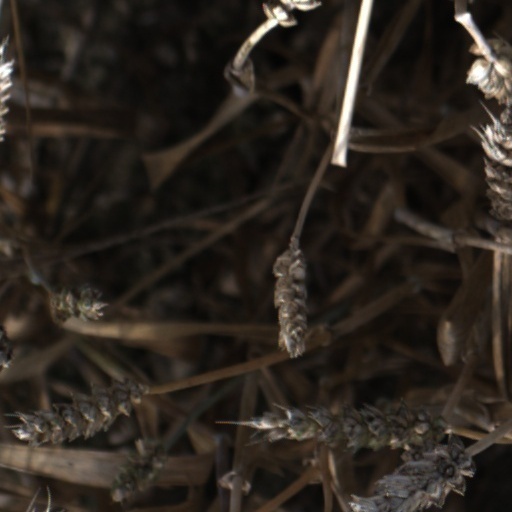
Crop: wheat